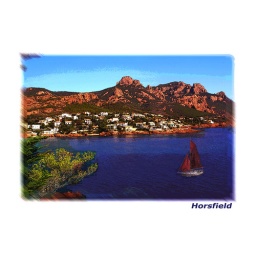
Red boat in blue bay